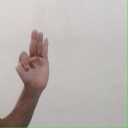
अक्षर: भ